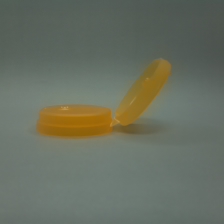
Color: red/orange/pink/fuchsia/brown
Cap type: flip-top cap